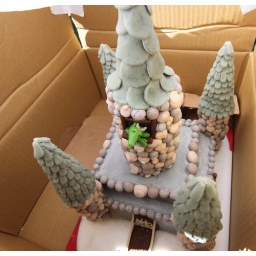
cake in a box